Computer Olympiad

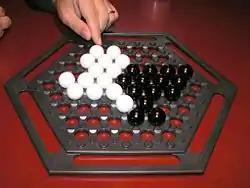
Abalone board and marbles

Abalone is a strategy game using a hexagonal patterned board with 14 marbles for each of two players. The objective is to push six of the opponent's marbles off the edge of the board.